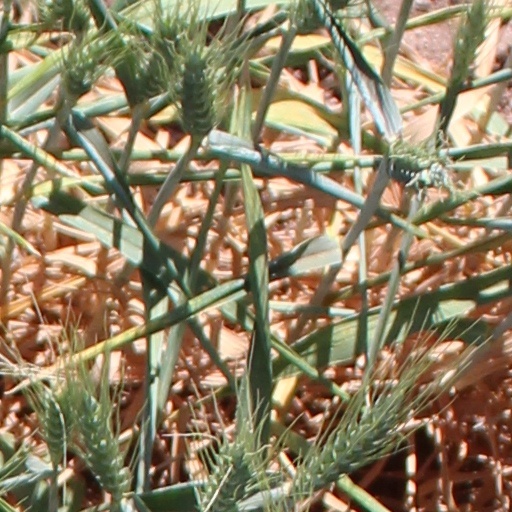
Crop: wheat